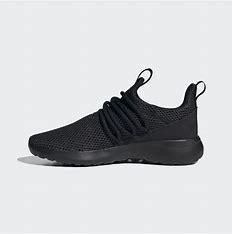
Brand: Adidas
Model: Lite Racer Adapt 3